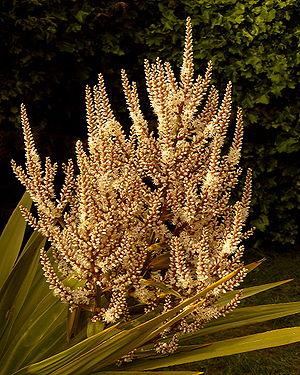
Cordyline australis est une espèce de monocotylédones arborescentes, largement ramifiée, endémique de Nouvelle-Zélande. Il atteint jusqu'à 20 mètres de haut avec un tronc robuste et des feuilles en forme d'épée, qui sont regroupées à l'extrémité des branches et peuvent mesurer jusqu'à 1 mètre de long. Connu par les Maoris sous le nom de Ti Kouka, l'arbre était utilisé comme source de nourriture, en particulier dans l'île du Sud, où il était cultivé dans les zones où d'autres cultures ne se développaient pas. Il fournissait de fibres durables pour les textiles, les cordes d'ancrage, les lignes de pêche, les paniers, des capes imperméables, des manteaux et des sandales. Il est également cultivé comme arbre d'ornement dans les pays de l'hémisphère Nord au climat tempéré océanique, comme sur le littoral breton ou dans les parties les plus chaudes de la Grande-Bretagne où il est connu sous le nom de Torquay palm.